Battle of Cunaxa

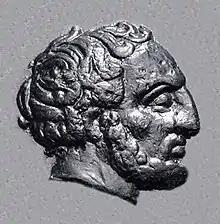
Satrap Tissaphernes invited the Greek generals to a feast, then had them arrested and executed.

According to the Greek soldier and writer Xenophon, the Greek heavy troops scattered their opposition twice; only one Greek was even wounded. Only after the battle did they hear that Cyrus himself had been killed, making their victory irrelevant and the expedition a failure. They were in the middle of a very large empire with no food, no employer, and no reliable friends. They offered to make their Persian ally Ariaeus king, but he refused on the grounds that he was not of royal blood and so would not find enough support among the Persians to succeed. They offered their services to Tissaphernes, a leading satrap of Artaxerxes, but he refused them, and they refused to surrender to him. Tissaphernes was left with a problem; a large army of heavy troops, which he could not defeat by frontal assault. He supplied them with food and, after a long wait, led them northwards for home, meanwhile detaching Ariaeus and his light troops from their cause.